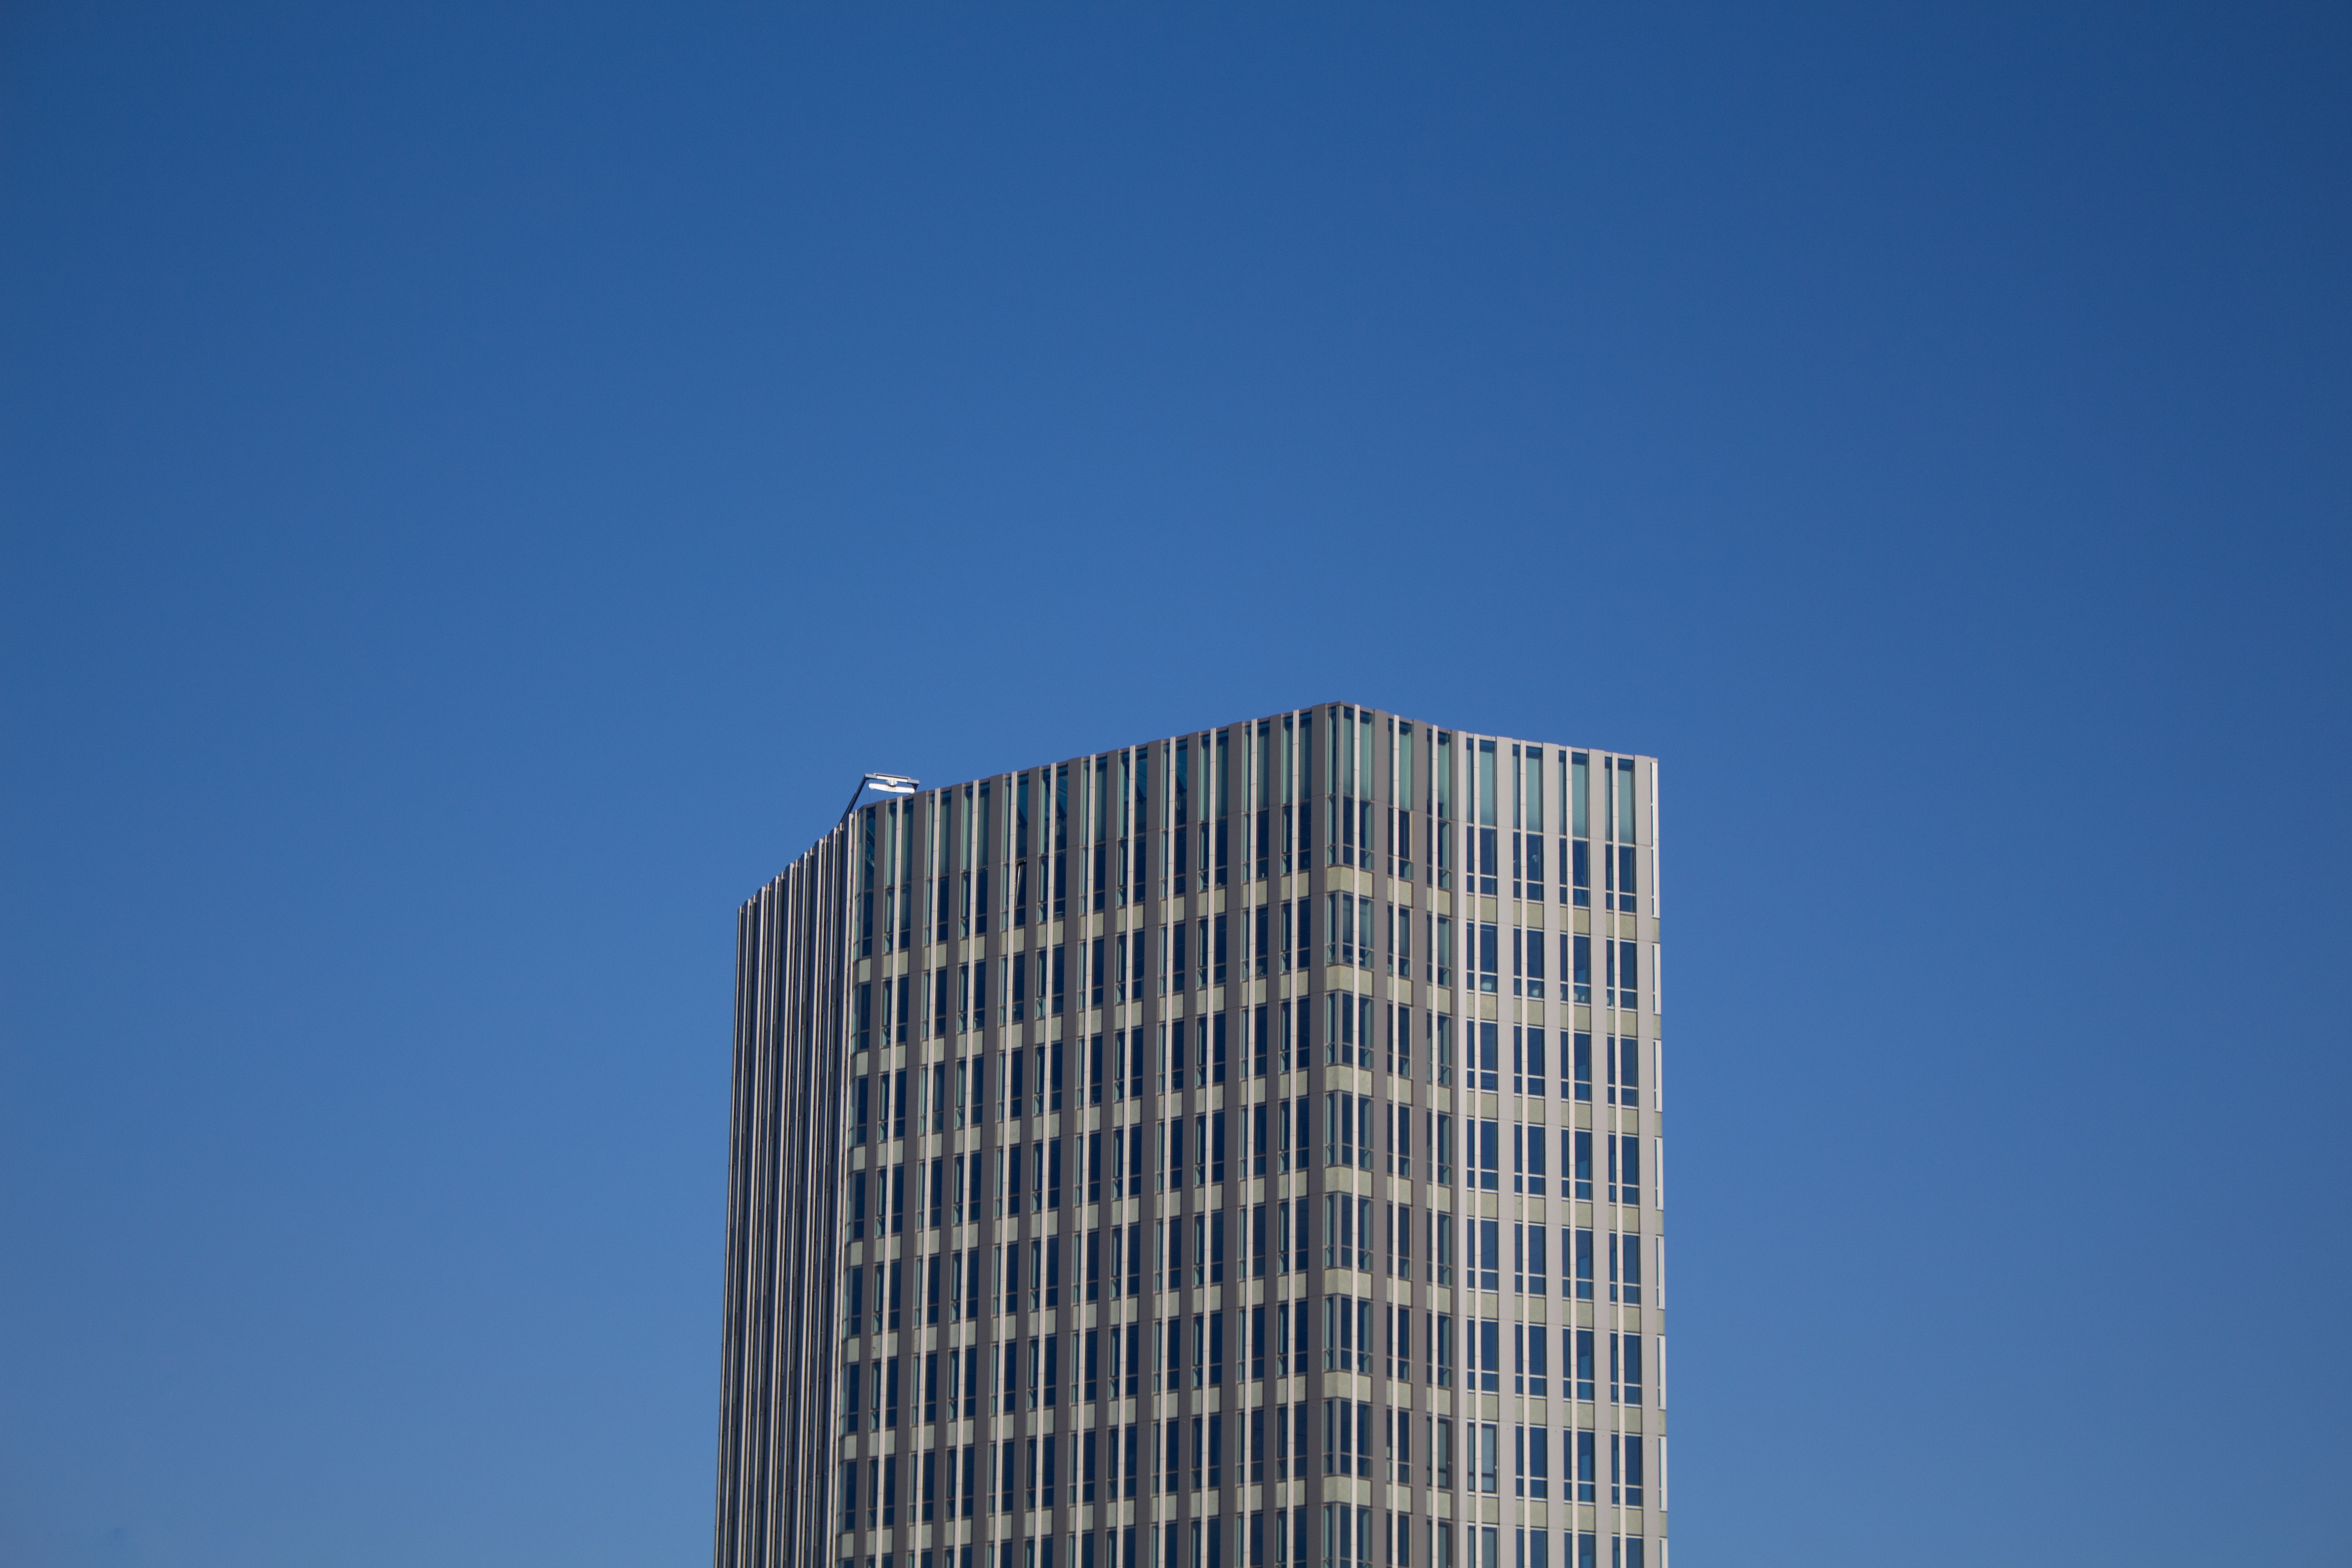
horizon, architecture, sky, building, skyscraper, downtown, daytime, line, reflection, tower, landmark, facade, blue, tower block, headquarters, residential area, metropolitan area